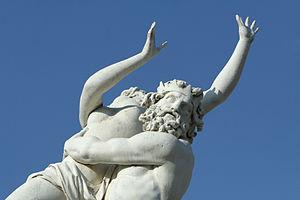
Parc de Versailles, bosquet de la Colonnade. Enlèvement de Proserpine par Pluton, moulage du groupe sculpté de François Girardon, 1677-1699.
La « Grande Commande » est un ensemble de sculptures commandé par le roi Louis XIV en 1674 pour le parc du château de Versailles, plus spécialement pour le Parterre d'eau, et dont la réalisation s'étala sur une vingtaine d'années. Le projet initial n'ayant pas vu le jour, qui visait à réaliser un parnasse au pied du château, les statues réalisées ont été dispersées dans les jardins du château de Versailles.
Dans la mythologie grecque, Hadès est une divinité chthonienne, frère aîné de Zeus et de Poséidon. Comme Zeus gouverne le Ciel et Poséidon la Mer, Hadès règne sous la terre et pour cette raison il est souvent considéré comme le « maître des Enfers ». Il est marié à Perséphone. Il correspond au Sarapis ptolémaïque et au Pluton romain.
L'Ode sur la mélancolie, en anglais Ode on Melancholy, est l'une des six odes écrites par le poète romantique britannique John Keats en 1819, l'Ode sur une urne grecque, l'Ode à un rossignol, l'Ode sur l'indolence, l'Ode à Psyché, l'Ode sur la mélancolie datées de mai, la dernière de septembre. Composée de trois strophes seulement, une première ayant été finalement rejetée, elle décrit la perception qu'a le narrateur de la mélancolie au moyen d'un discours lyrique adressé au lecteur.